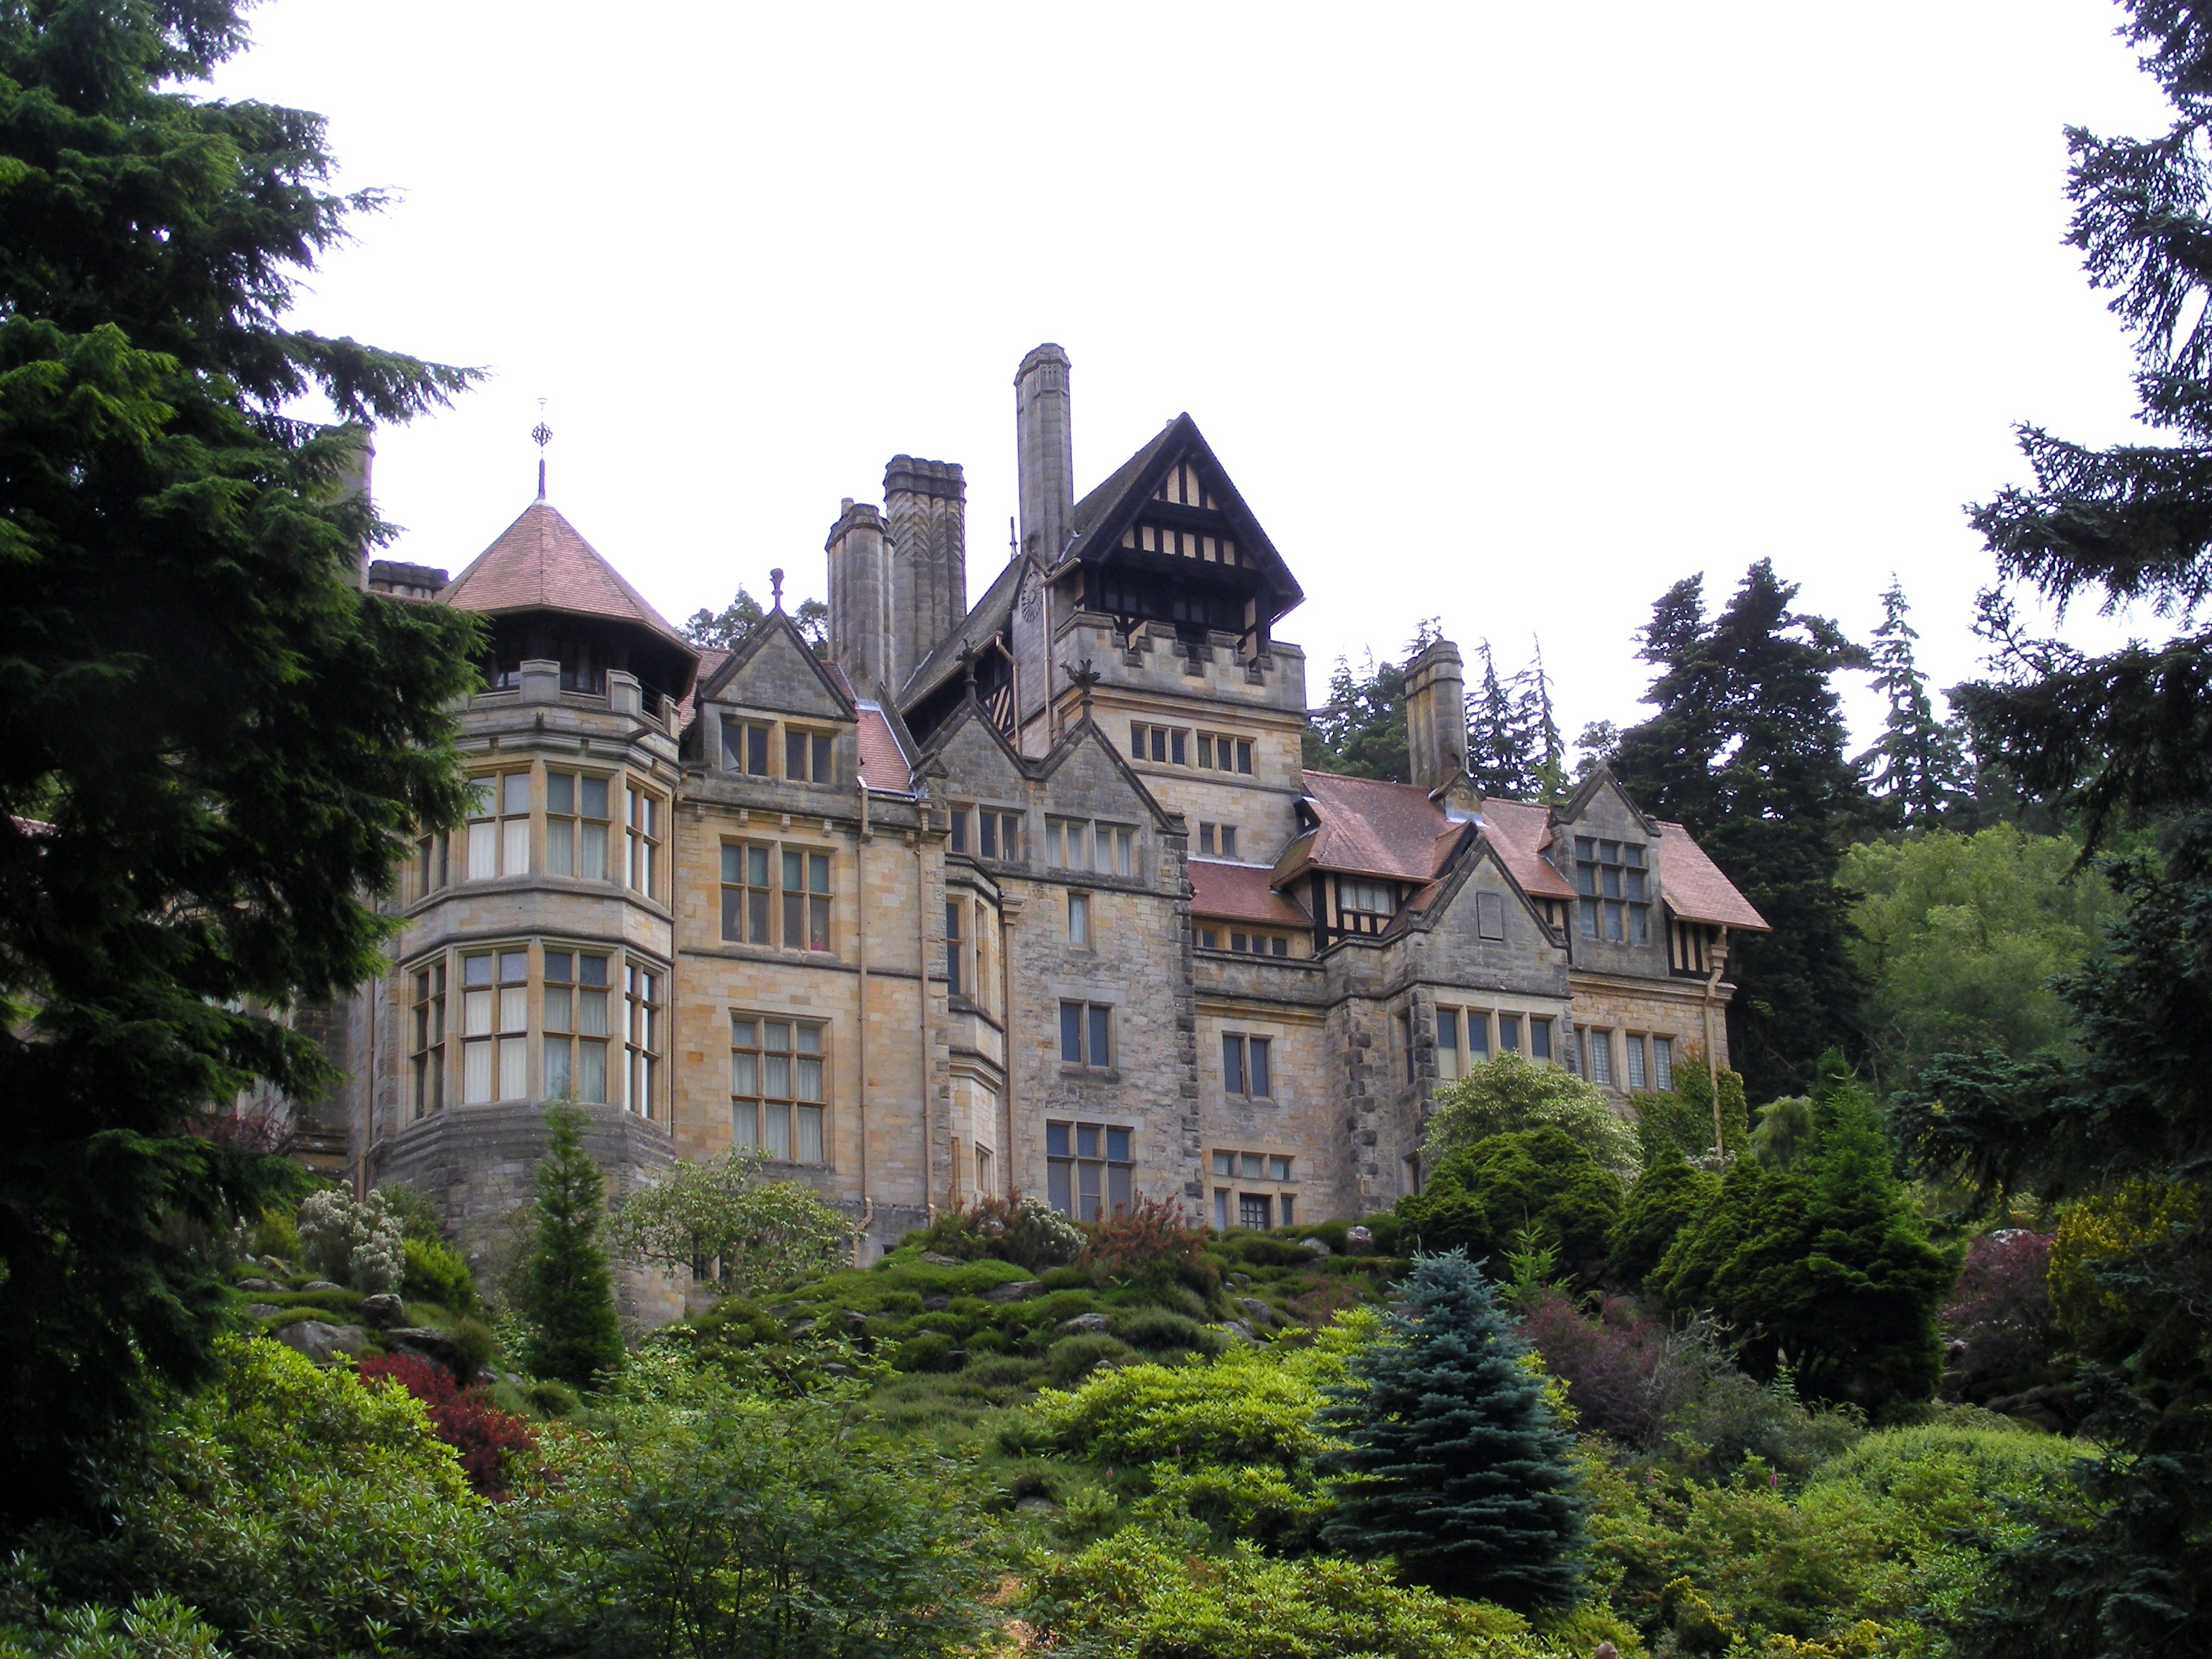
landscape, vintage, mansion, house, building, chateau, old, environment, museum, symbol, natural, castle, property, exterior, gothic, greenery, formal, grand, design, towers, monastery, gardens, estate, victorian, manor house, stately home